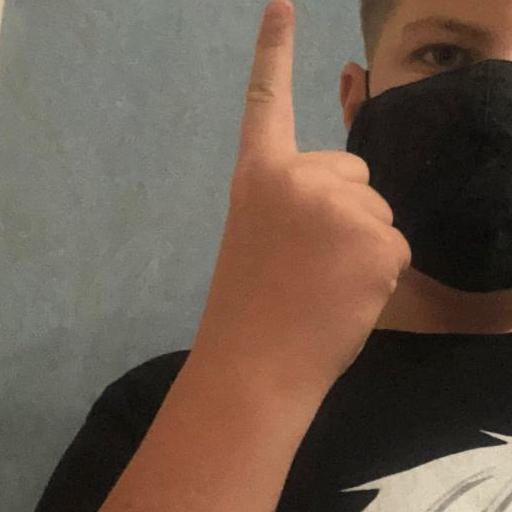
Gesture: one